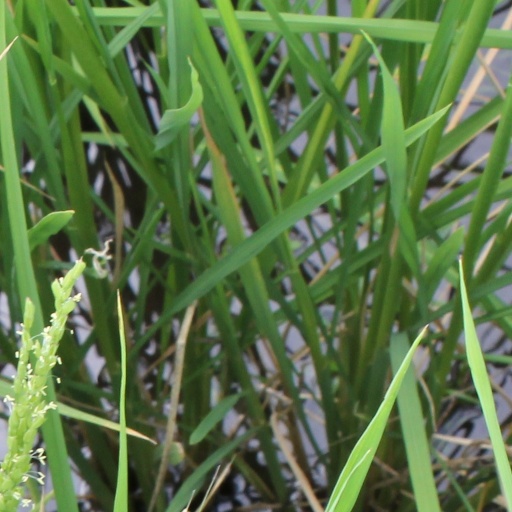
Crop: rice